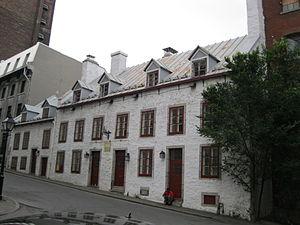
Les maison et entrepôt Edward-William-Gray, classés en 1968, est un ensemble formé de deux bâtiments de pierre érigés dans le dernier quart du XVIIIe siècle. Trois adresses
Cet article recense les lieux patrimoniaux de Montréal inscrit au répertoire des lieux patrimoniaux du Canada, qu'ils soient de niveau provincial, fédéral ou municipal.